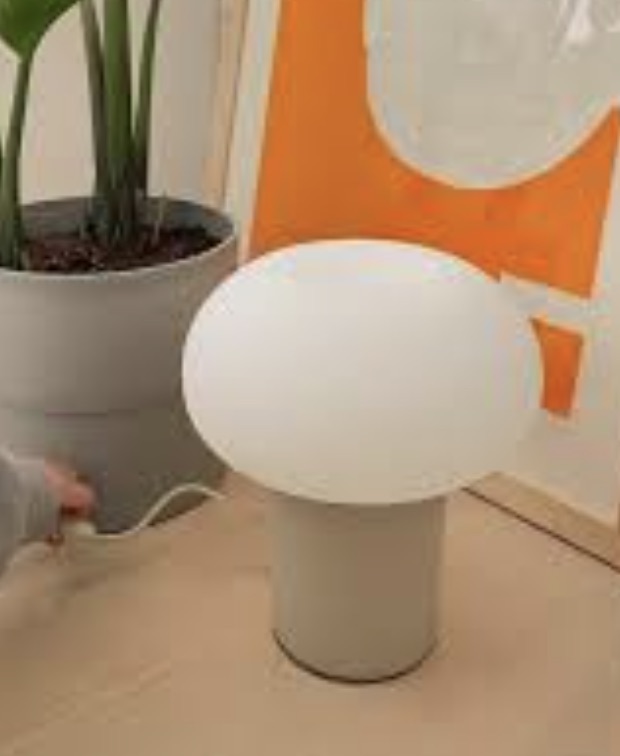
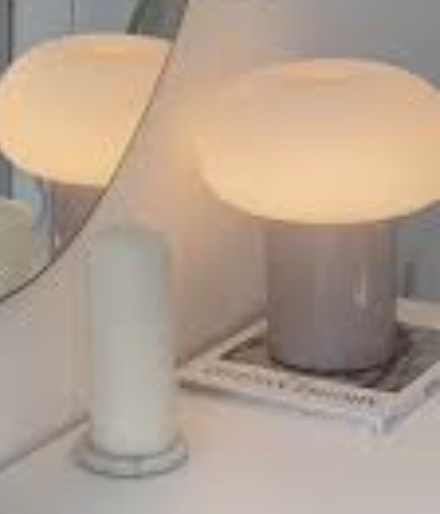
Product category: misc
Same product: yes